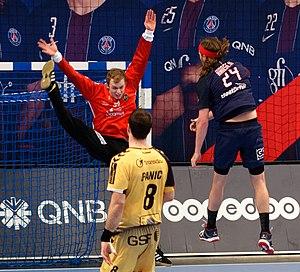
Rencontre de championnat de LidlStarLigue entre le PSG et chambéry. A coubertin, le 15 mars 2017.
Julien Meyer, né le 4 décembre 1996 à Sélestat, est un joueur de handball français évoluant au poste de gardien de but au Chambéry Savoie Mont Blanc Handball. Souvent comparé à Thierry Omeyer du fait de son poste, de son patronyme proche, de sa région d'origine et de sa précocité, il est appelé pour la première fois en équipe de France pour participer aux matchs de qualification à l'Euro 2018 en mai 2017.